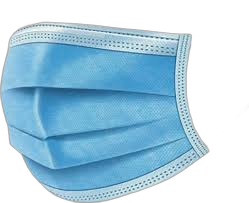
Waste category: trash